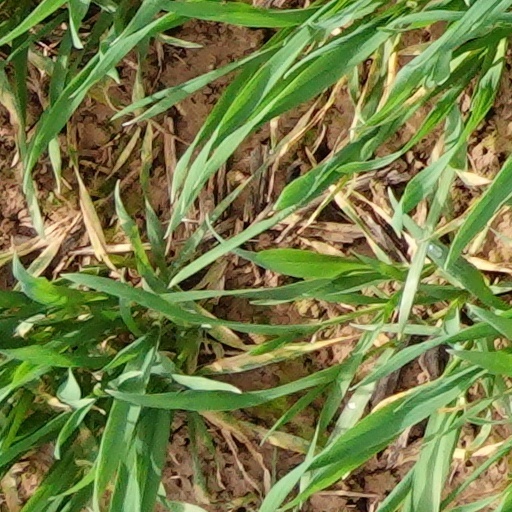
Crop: wheat